A616 road

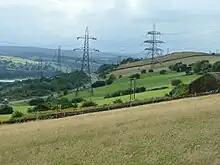
Stocksbridge bypass

It crosses the River Don where it enters the borough of Sheffield. There is a grade-separated junction with the A6102, for Sheffield and the former route, which is the eastern end of the Stocksbridge bypass. The former route through Stocksbridge is the B6088. It passes along the northern edge of Stocksbridge on an escarpment overlooking the town. A 400 kV pylon line follows the road. The road, a downgraded M67, is a 2+1 road. This is not adequate for the quantity of traffic it carries, and would have been originally designed as a dual-carriageway as it is a well-engineered road. It passes Wellhouse Farm and is crossed by Pearoyd Lane, where it overlooks the former steelworks to the south. It passes Cote House Farm, and meets the former route, the B6088, from the left which is the western end of the Stocksbridge bypass, and the end of the upgraded section from the M1. At this point the road re-enters the borough of Barnsley, and the Sheffield-Barnsley boundary follows the southern edge of the road all the way to Langsett.